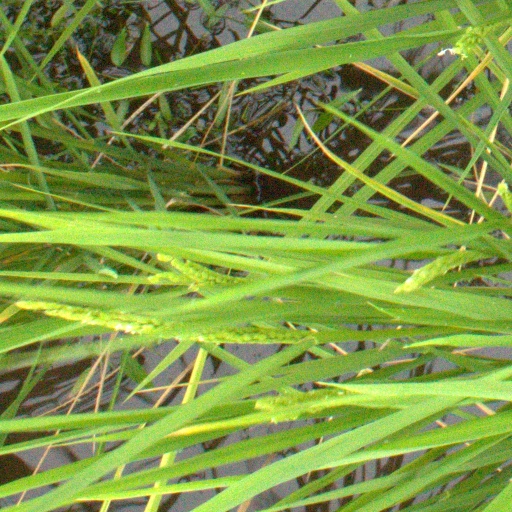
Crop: rice